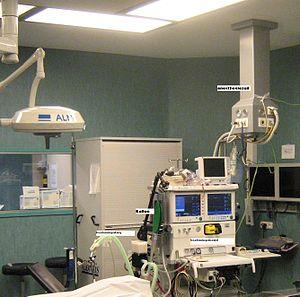
La ventilation mécanique en médecine est une ventilation artificielle qui consiste à suppléer ou assister la respiration spontanée à l'aide d'un respirateur artificiel, communément appelé « ventilateur » par les professionnels de santé. Elle se pratique le plus souvent dans un contexte de soins critiques et d'anesthésie, mais peut aussi être dispensée à domicile chez des patients porteurs d'une insuffisance respiratoire chronique. La VM est qualifiée d’« invasive » si elle se fait par une interface pénétrant dans les voies aériennes par la bouche ou par la peau. La « ventilation non invasive » implique quant à elle un masque étanche.